Parshall Public Schools

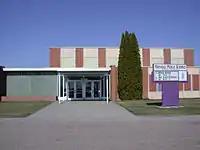
Parshall High School in 2008

Parshall School District 3, also known as Parshall Public Schools, is a school district headquartered in Parshall, North Dakota. It operates two schools: Parshall Elementary School and Parshall High School.